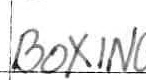
Label: boxing